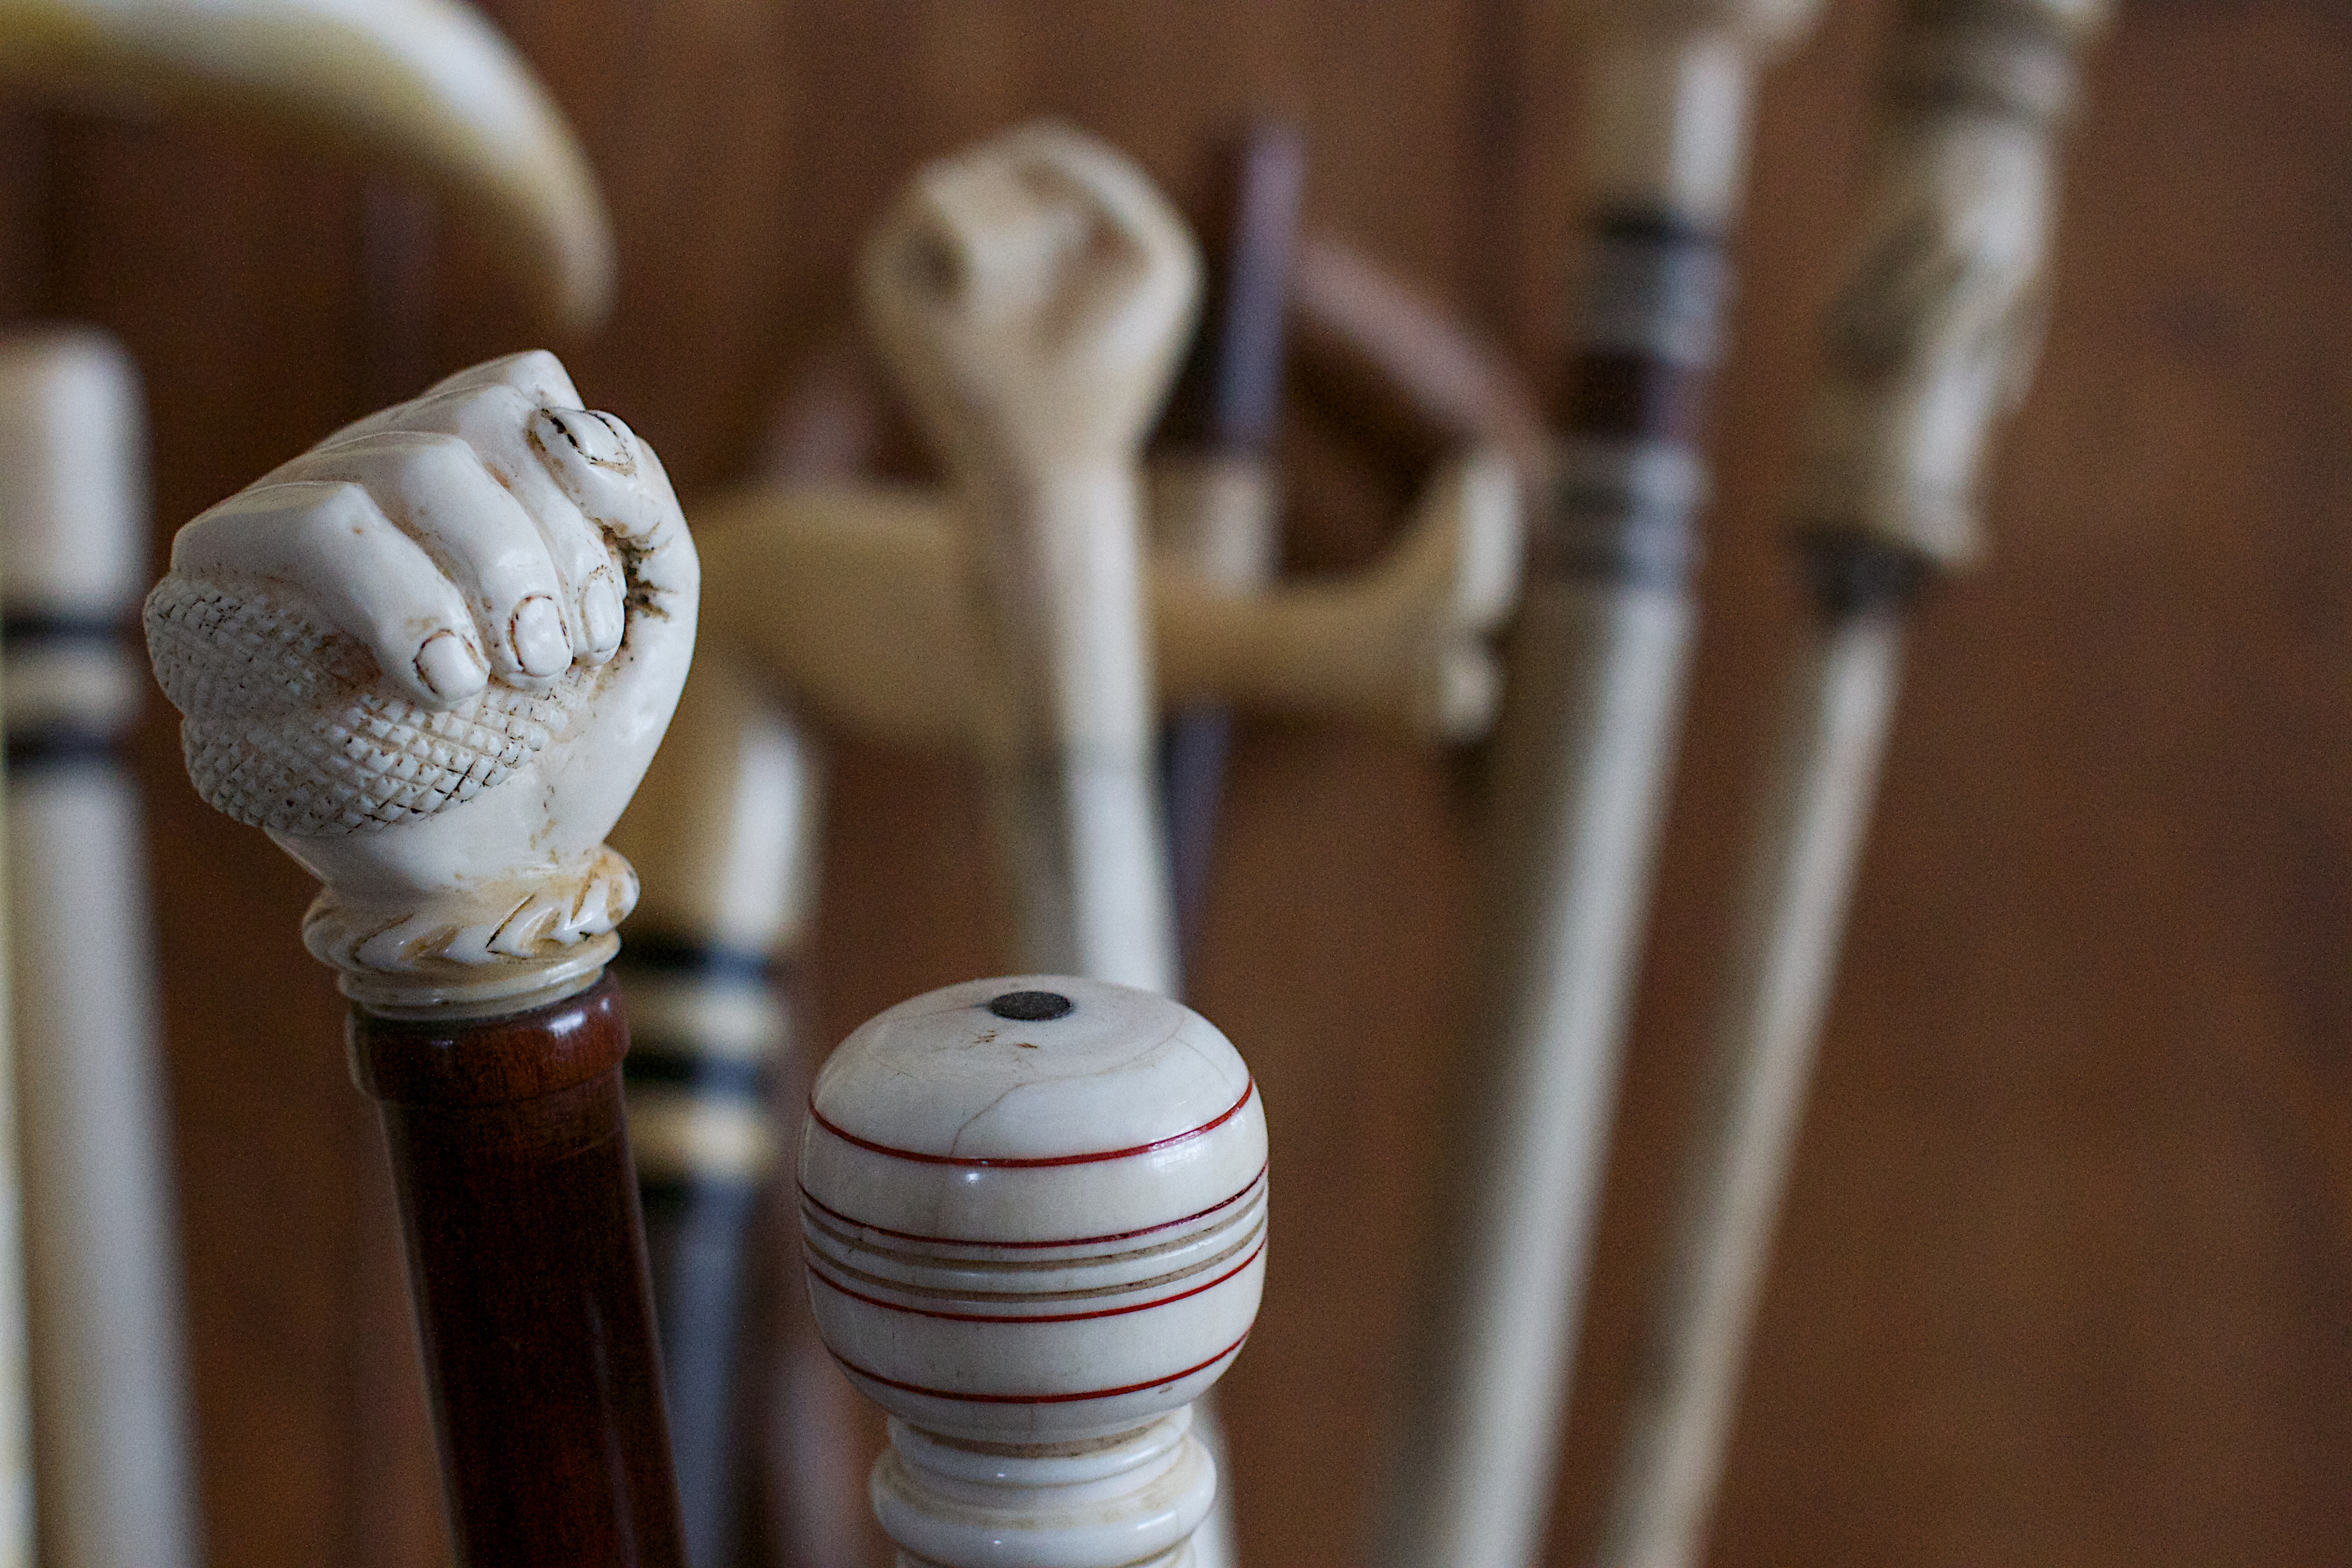
lighting, toy